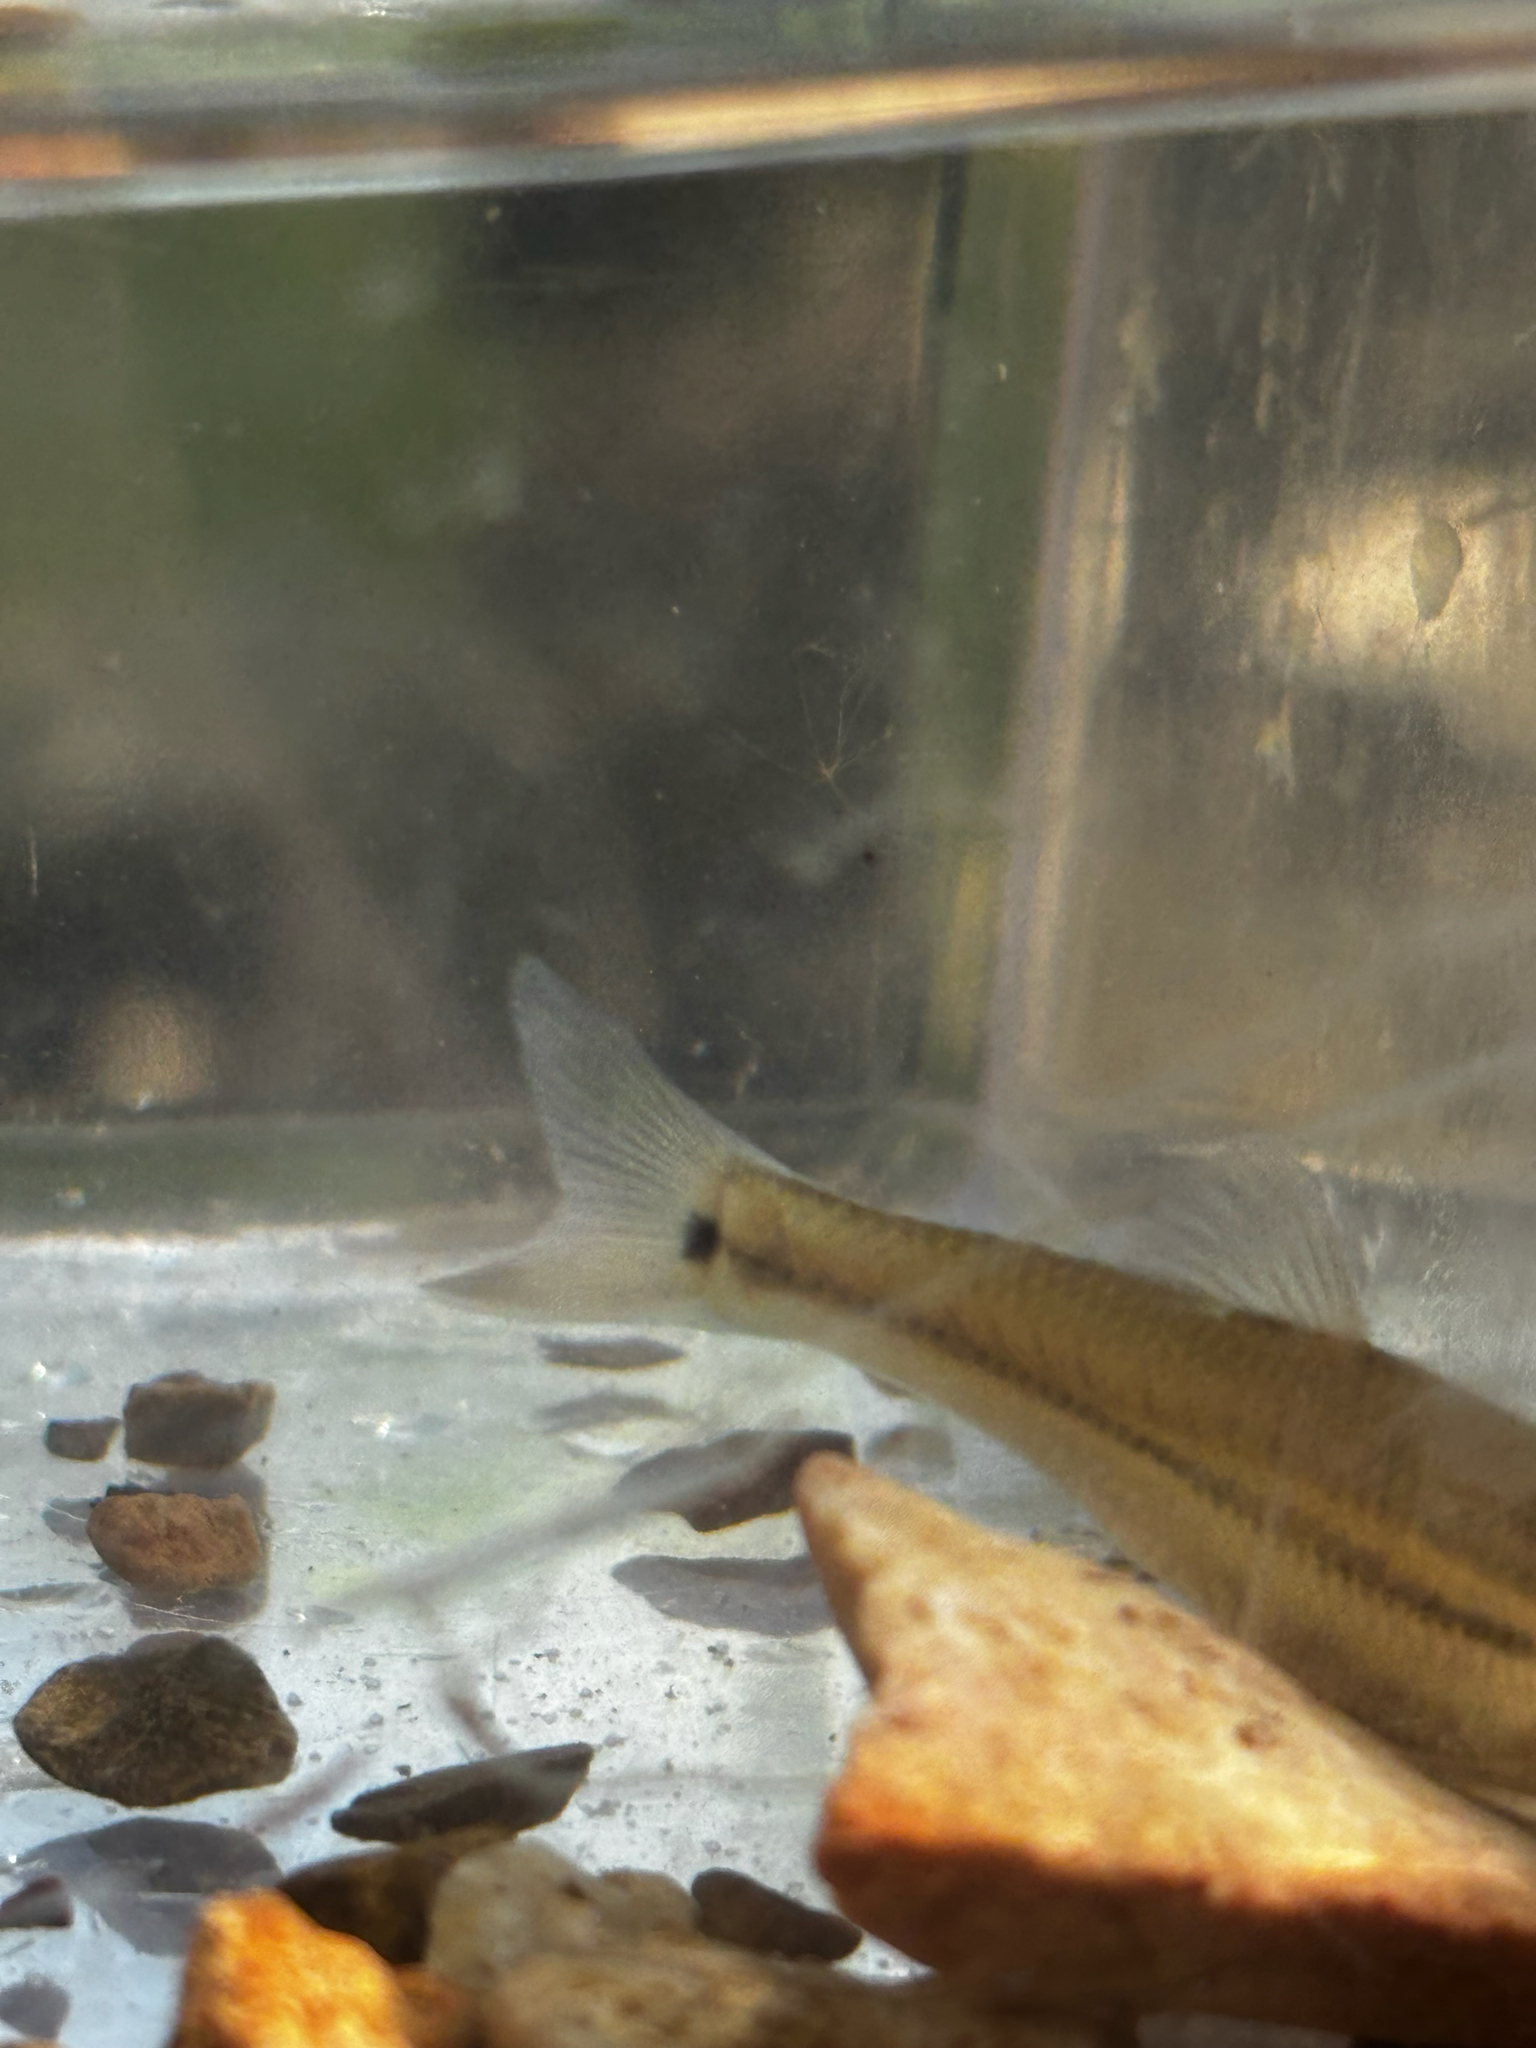
fish (species not among the labelled classes)